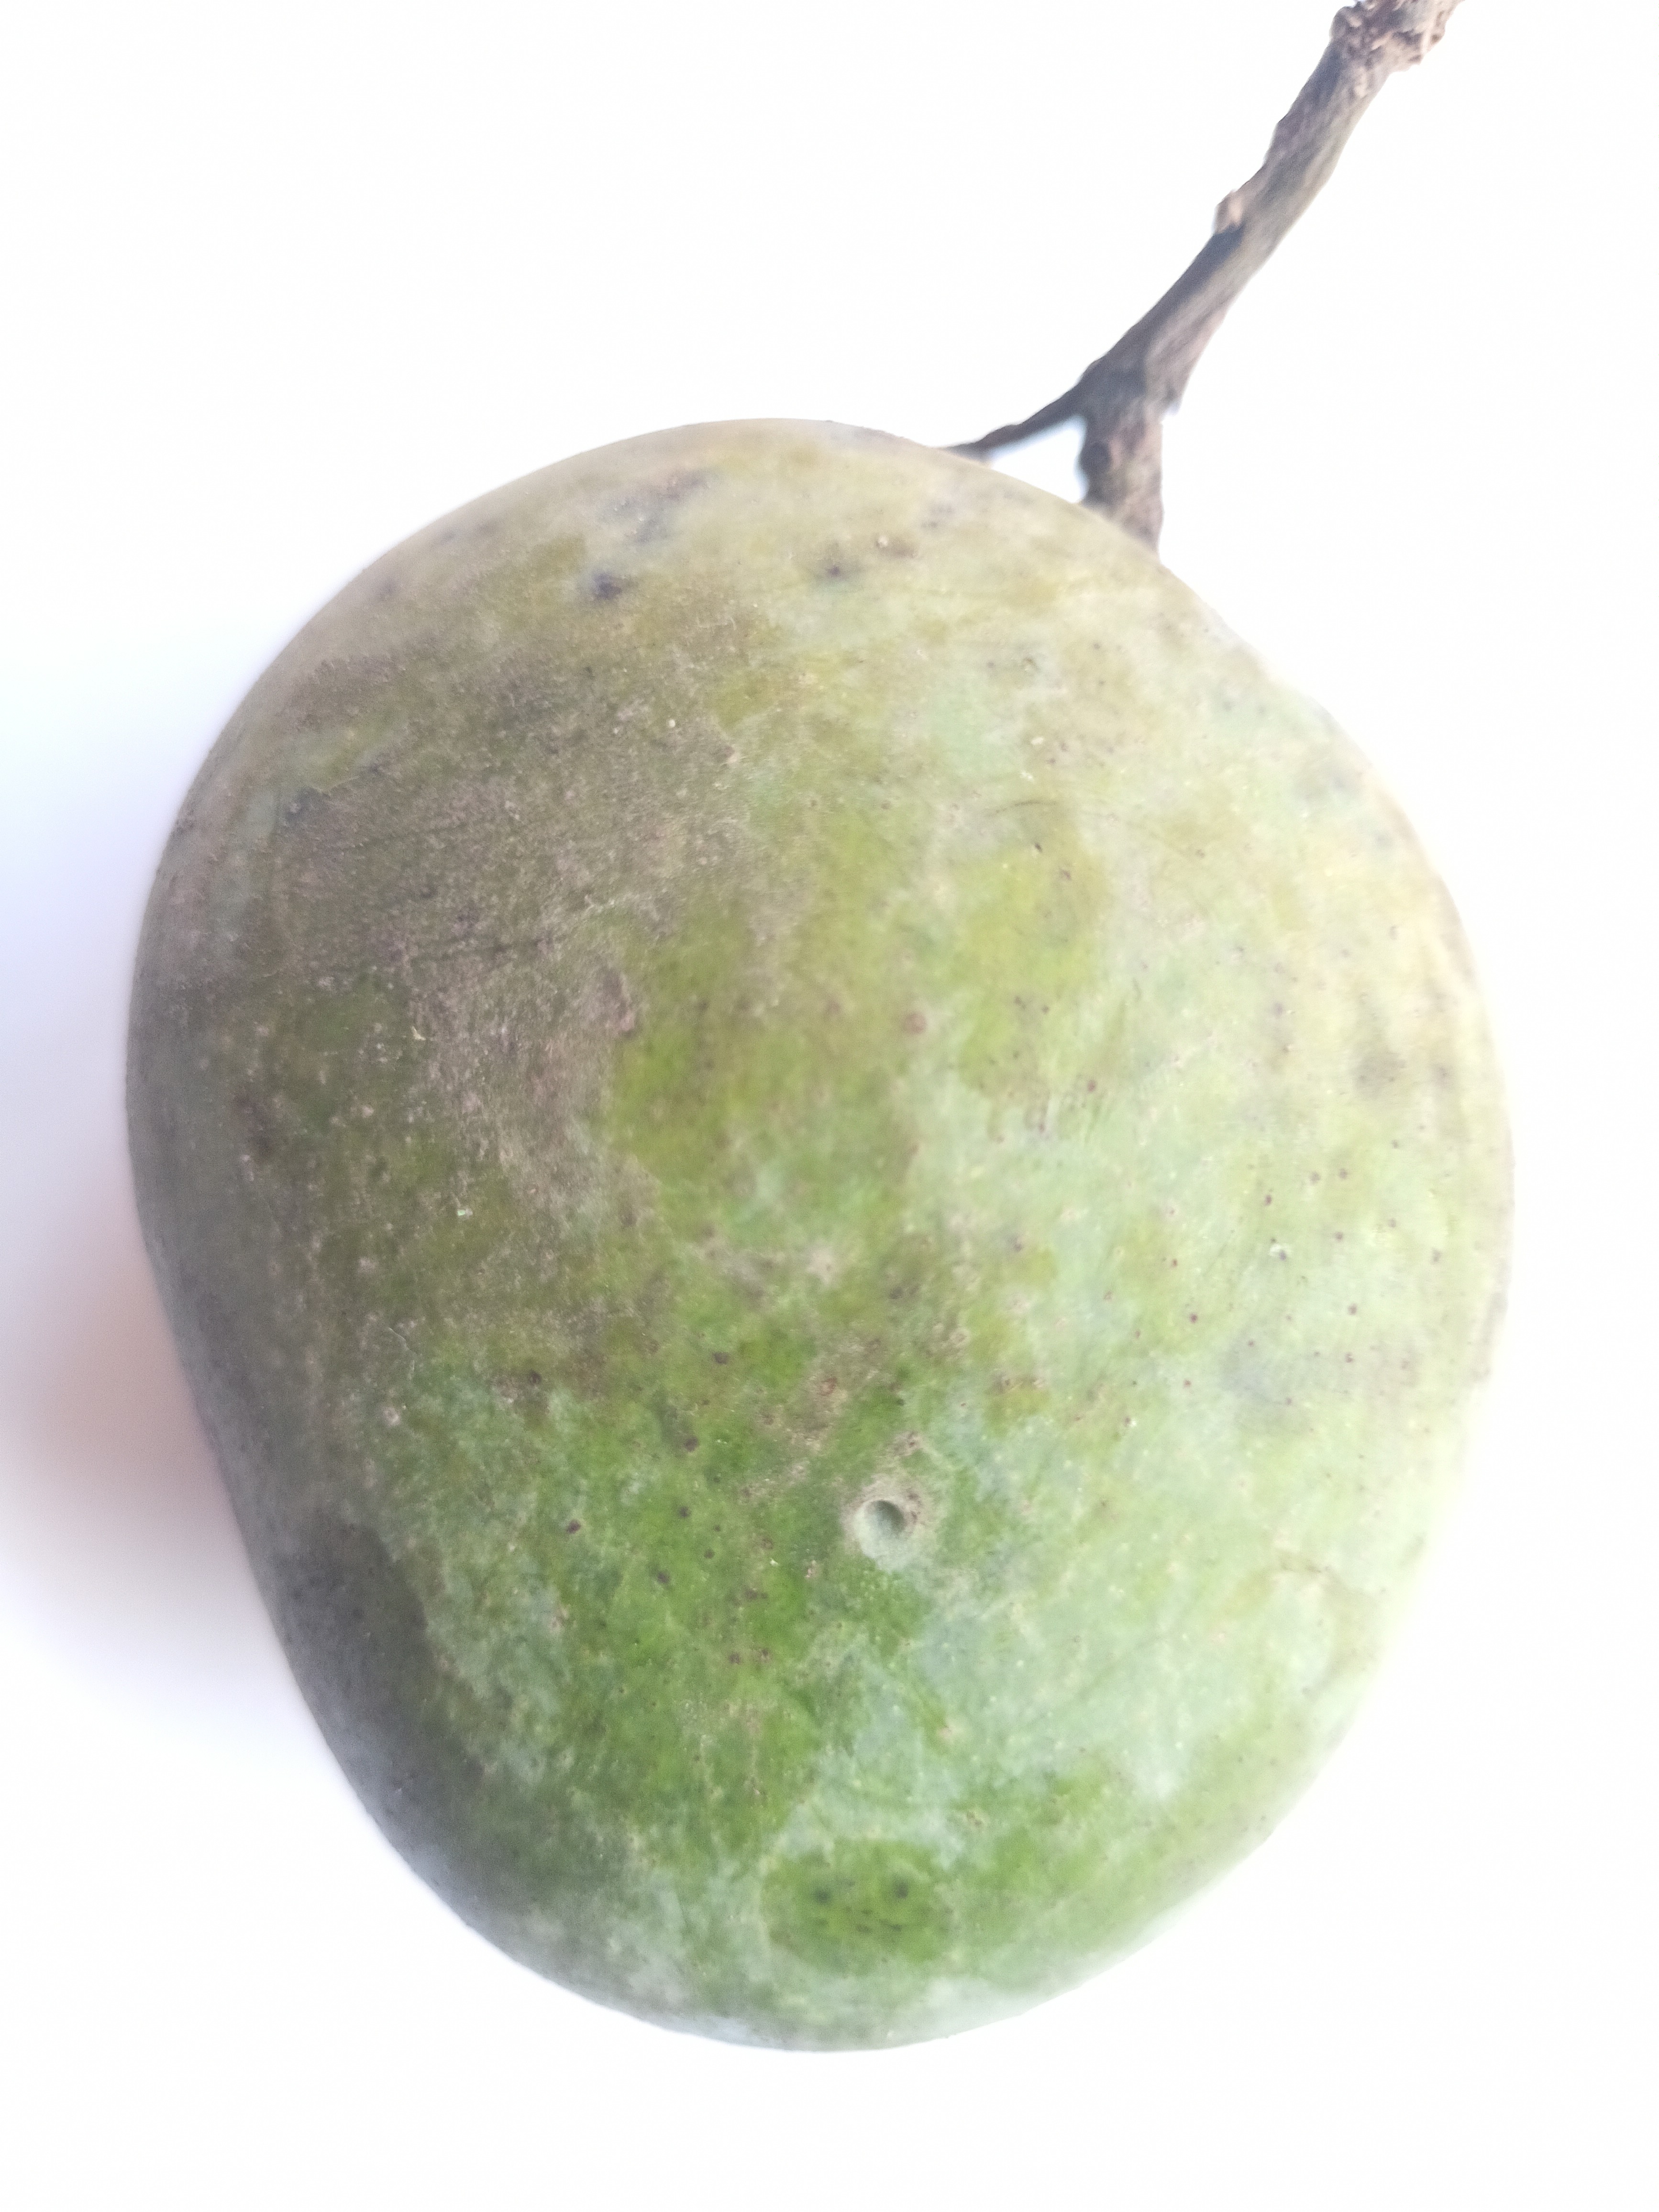
Mango variety: Khrishapat